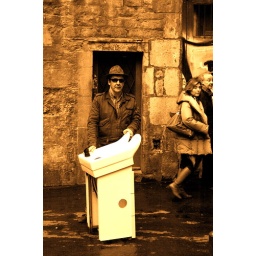
sink in street